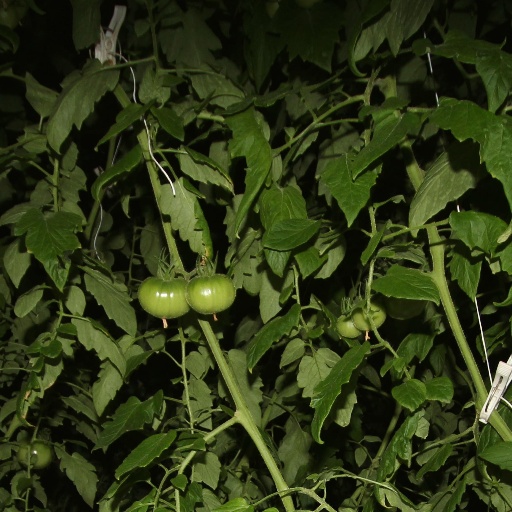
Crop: tomato